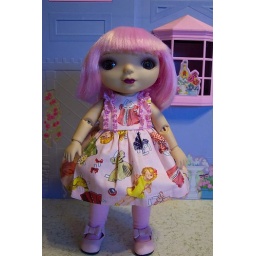
Clarissa in paper doll dress